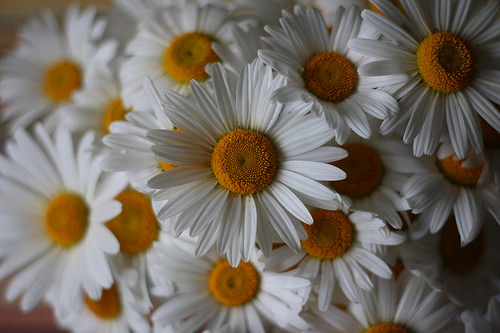
Flower: daisy